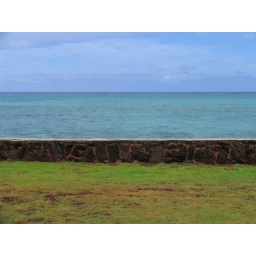
Earth, ocean, sky (study in blue and green)